Abortion clinic

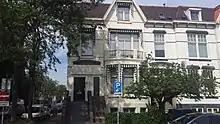
An abortion clinic in Zwolle, Netherlands (2019)

Abortion was criminalised in the Netherlands in 1911; nonetheless, a demand for terminating pregnancies remained, and an illegal abortion market grew. In 1962, about 25,000 abortions were performed in the entire country, all of them illegal and unsafe. 70 amateur abortionists were sentenced that year. Illegal abortions were mostly performed with very risky and dangerous methods, which led to serious infections and internal bleeding. About 20 to 30 women died of complications each year, while many others were disabled for life and resigned to wheelchairs.